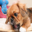
Label: dog